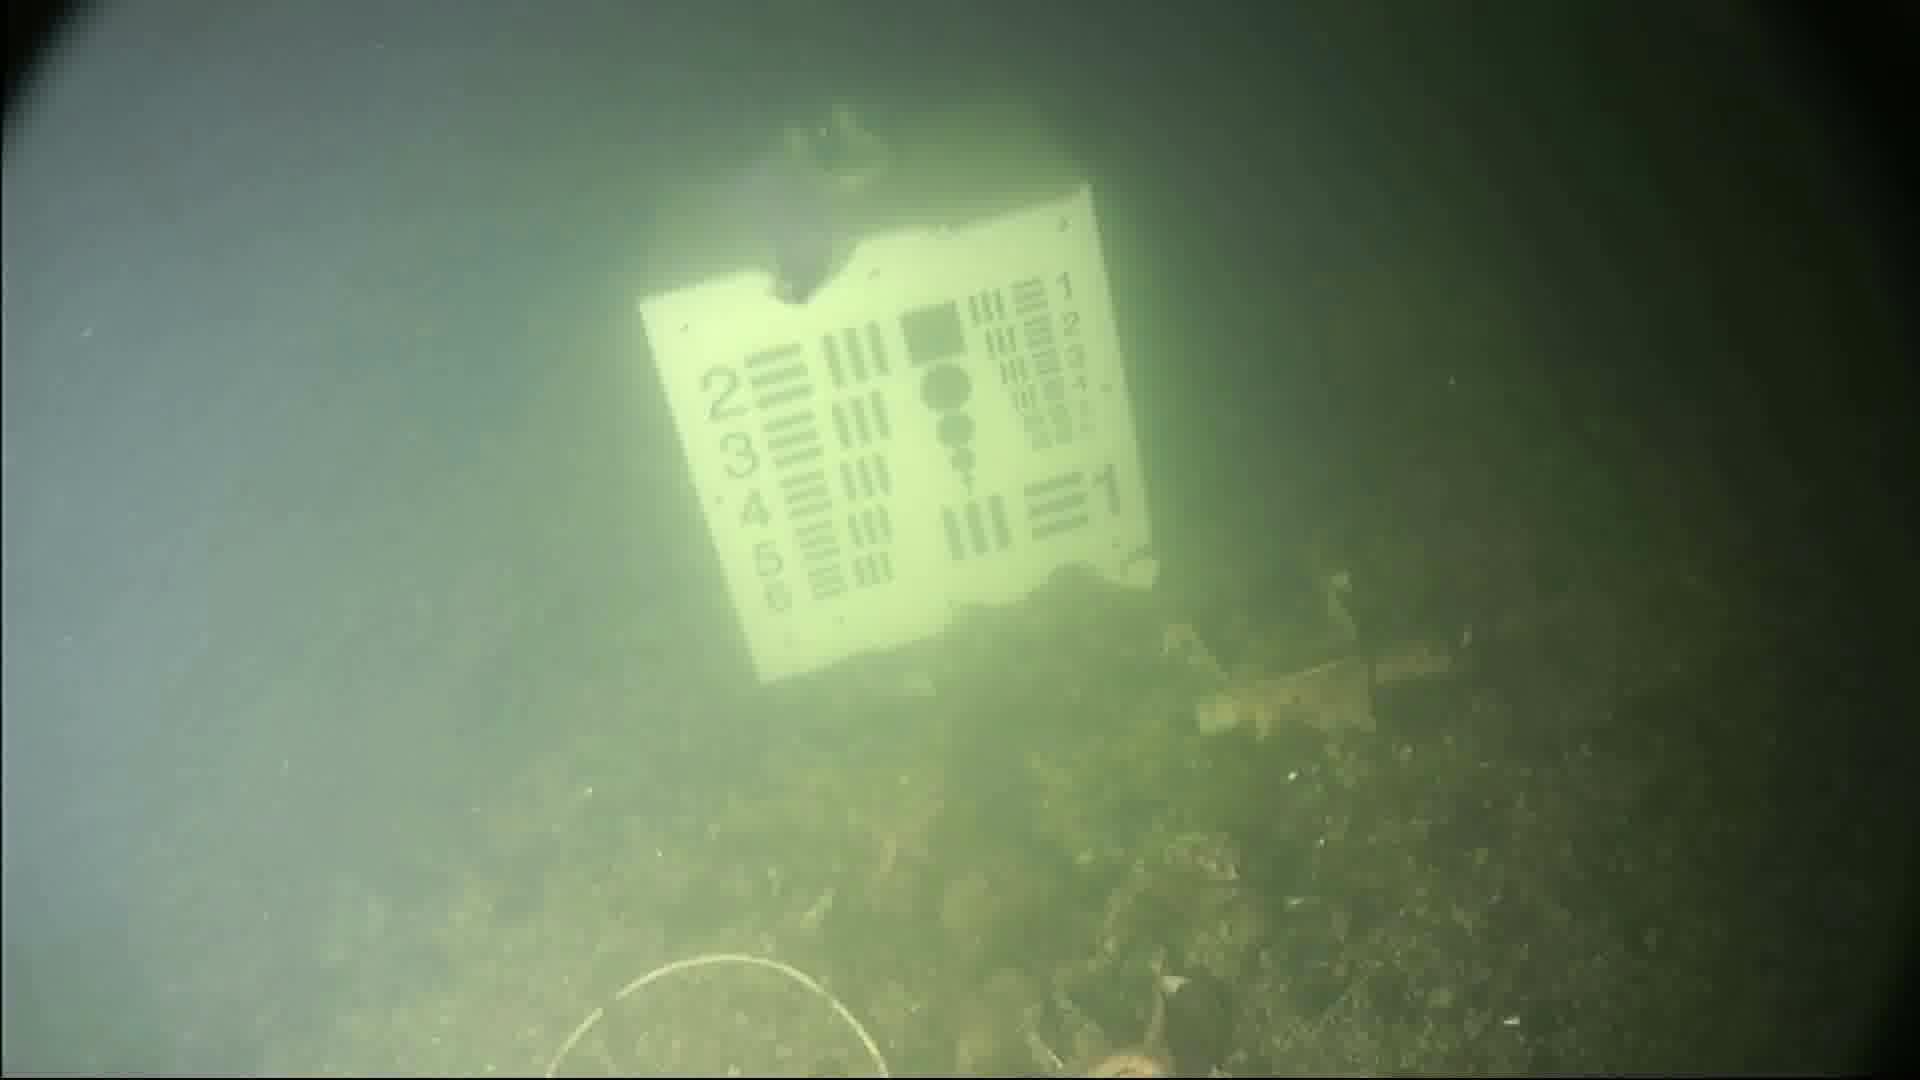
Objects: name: starfish
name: jellyfish